Zhongguancun

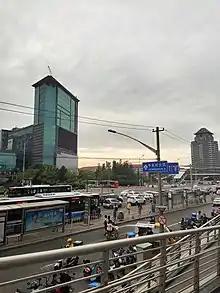
Views near Zhongguancun station.

Beijing Subway Line 4 runs through the Zhongguancun area with stops at Zhongguancun station and Haidian Huangzhuang station. Haidian Huangzhuang station is also a transfer station with Line 10. In addition, Zhongguancun is served by many of Beijing's buses.